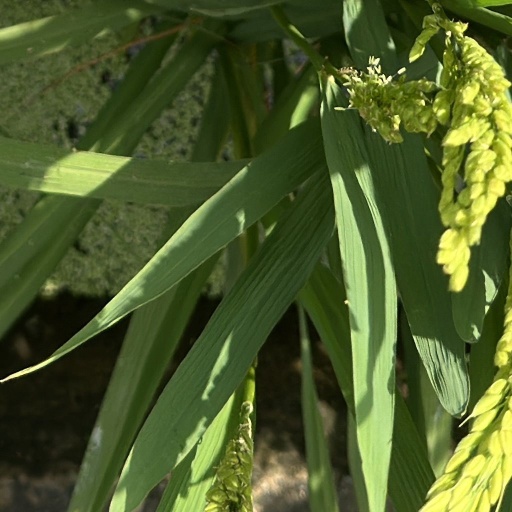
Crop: rice